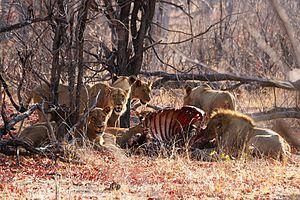
dejeuner des lions au zimbabwe
Le tourisme au Zimbabwe enregistre des résultats mitigés car les touristes occidentaux évitent le pays, inquiets à cause des sentiments anti-blancs. Le gouvernement compte cependant attirer des touristes chinois mais ceux-ci devraient difficilement combler le vide laissé par des touristes occidentaux détenteurs de devise. En net recul ces cinq dernières années, la fréquentation, avec plus de 495 000 visiteurs, a légèrement augmenté durant le premier semestre 2006.